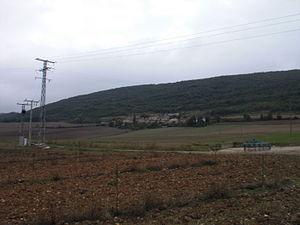
Tobera est une commune ou contrée de la municipalité de Berantevilla dans la province d'Alava dans la Communauté autonome basque.